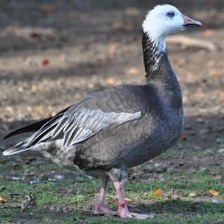
Species: SNOW GOOSE
Scientific name: ANSER CAERULESCENS
ImageNet parent category: goose